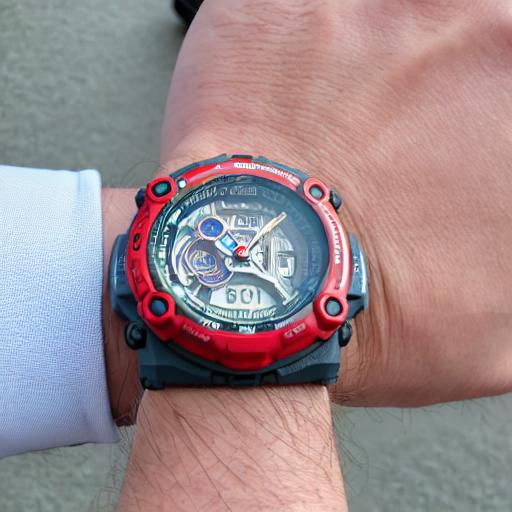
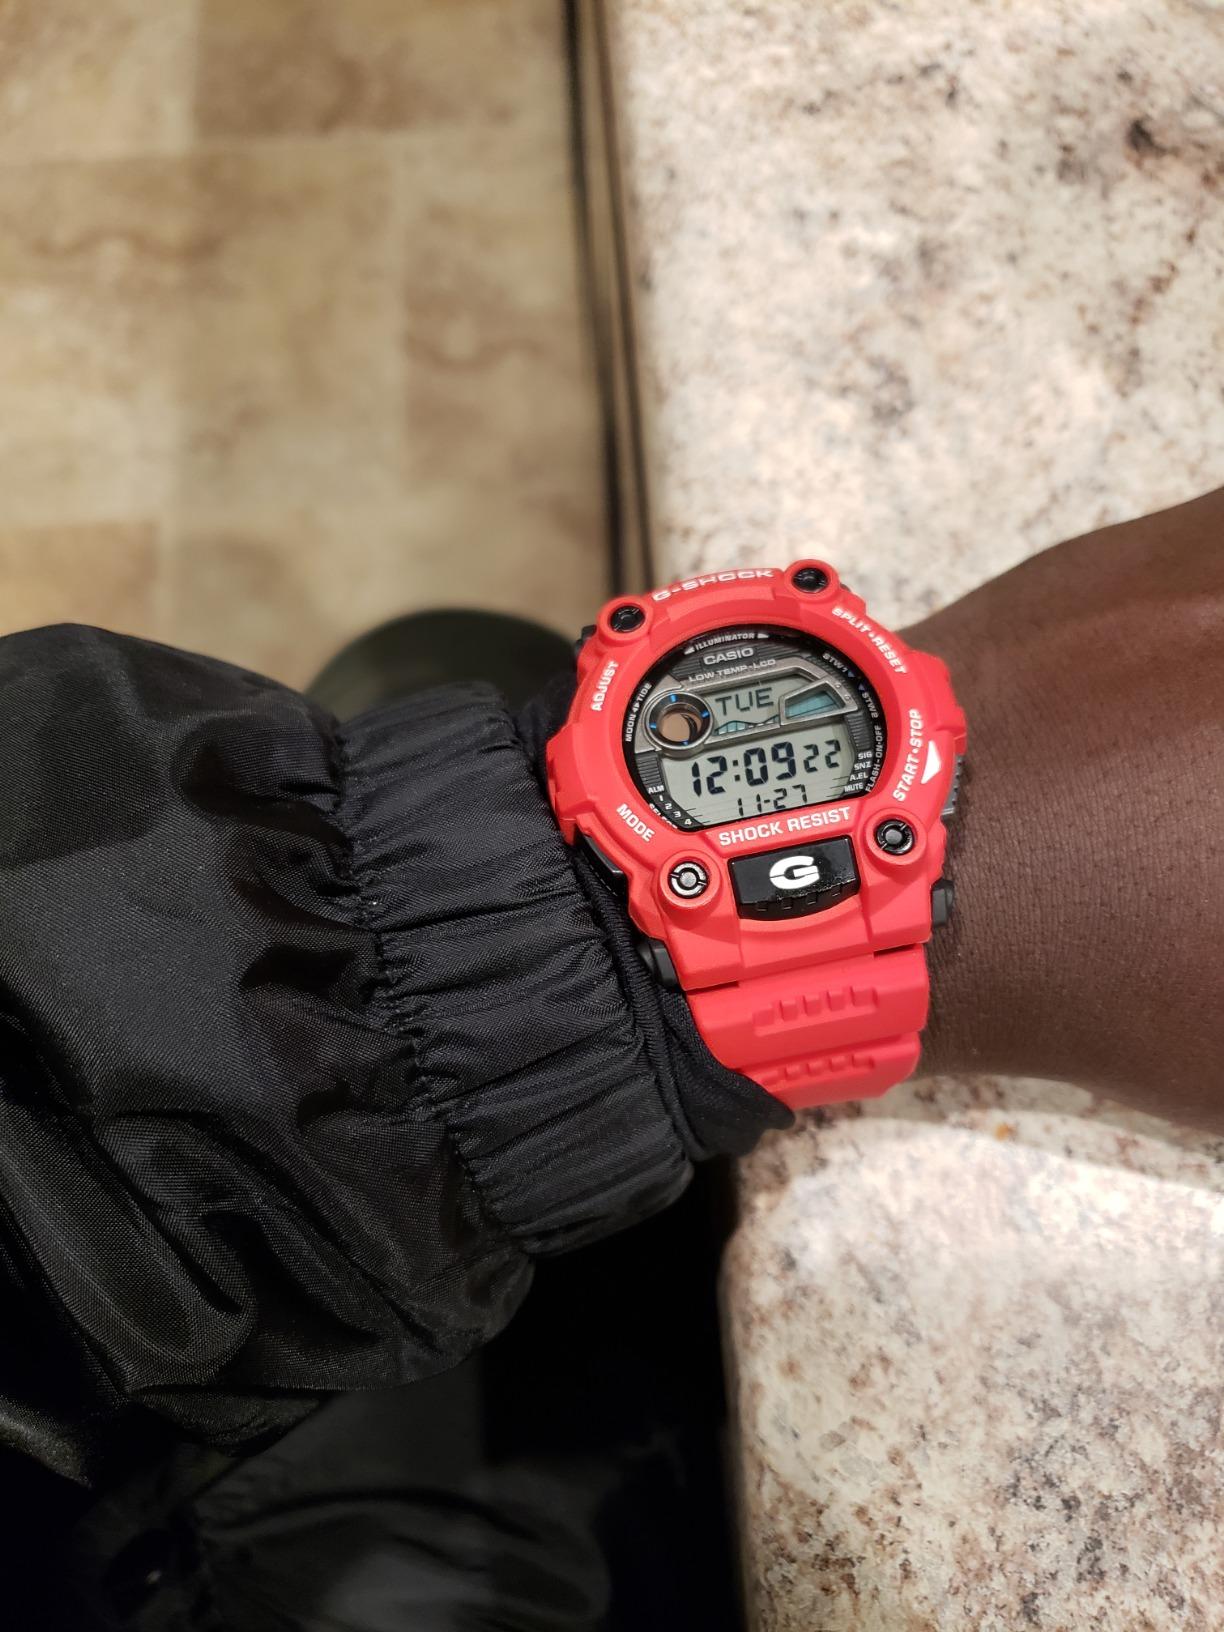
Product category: accessories_watch
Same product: no